ABCD: Any Body Can Dance

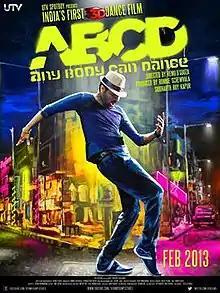
Theatrical release poster

ABCD: Anybody Can Dance is a 2013 Indian Hindi-language dance drama film directed and choreographed by choreographer Remo D'Souza and produced by Ronnie Screwvala and Siddharth Roy Kapur under UTV Spotboy Motion Pictures. The film stars Prabhu Deva in the lead role along with Ganesh Acharya and Kay Kay Menon. The participants in "Dance India Dance" appear in supporting roles. Along with the Tamil and Telugu dubbed versions titled "Aadalam Boys Chinnatha Dance" and "ABCD" respectively, the film, made at a budget of between Rs 120 million and 420 million, was released worldwide in 3D on 8 February 2013 to mostly positive reviews from critics.